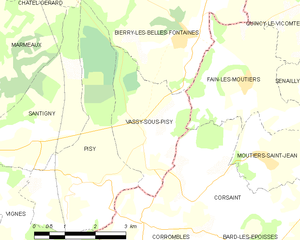
Carte des communes françaises Vassy